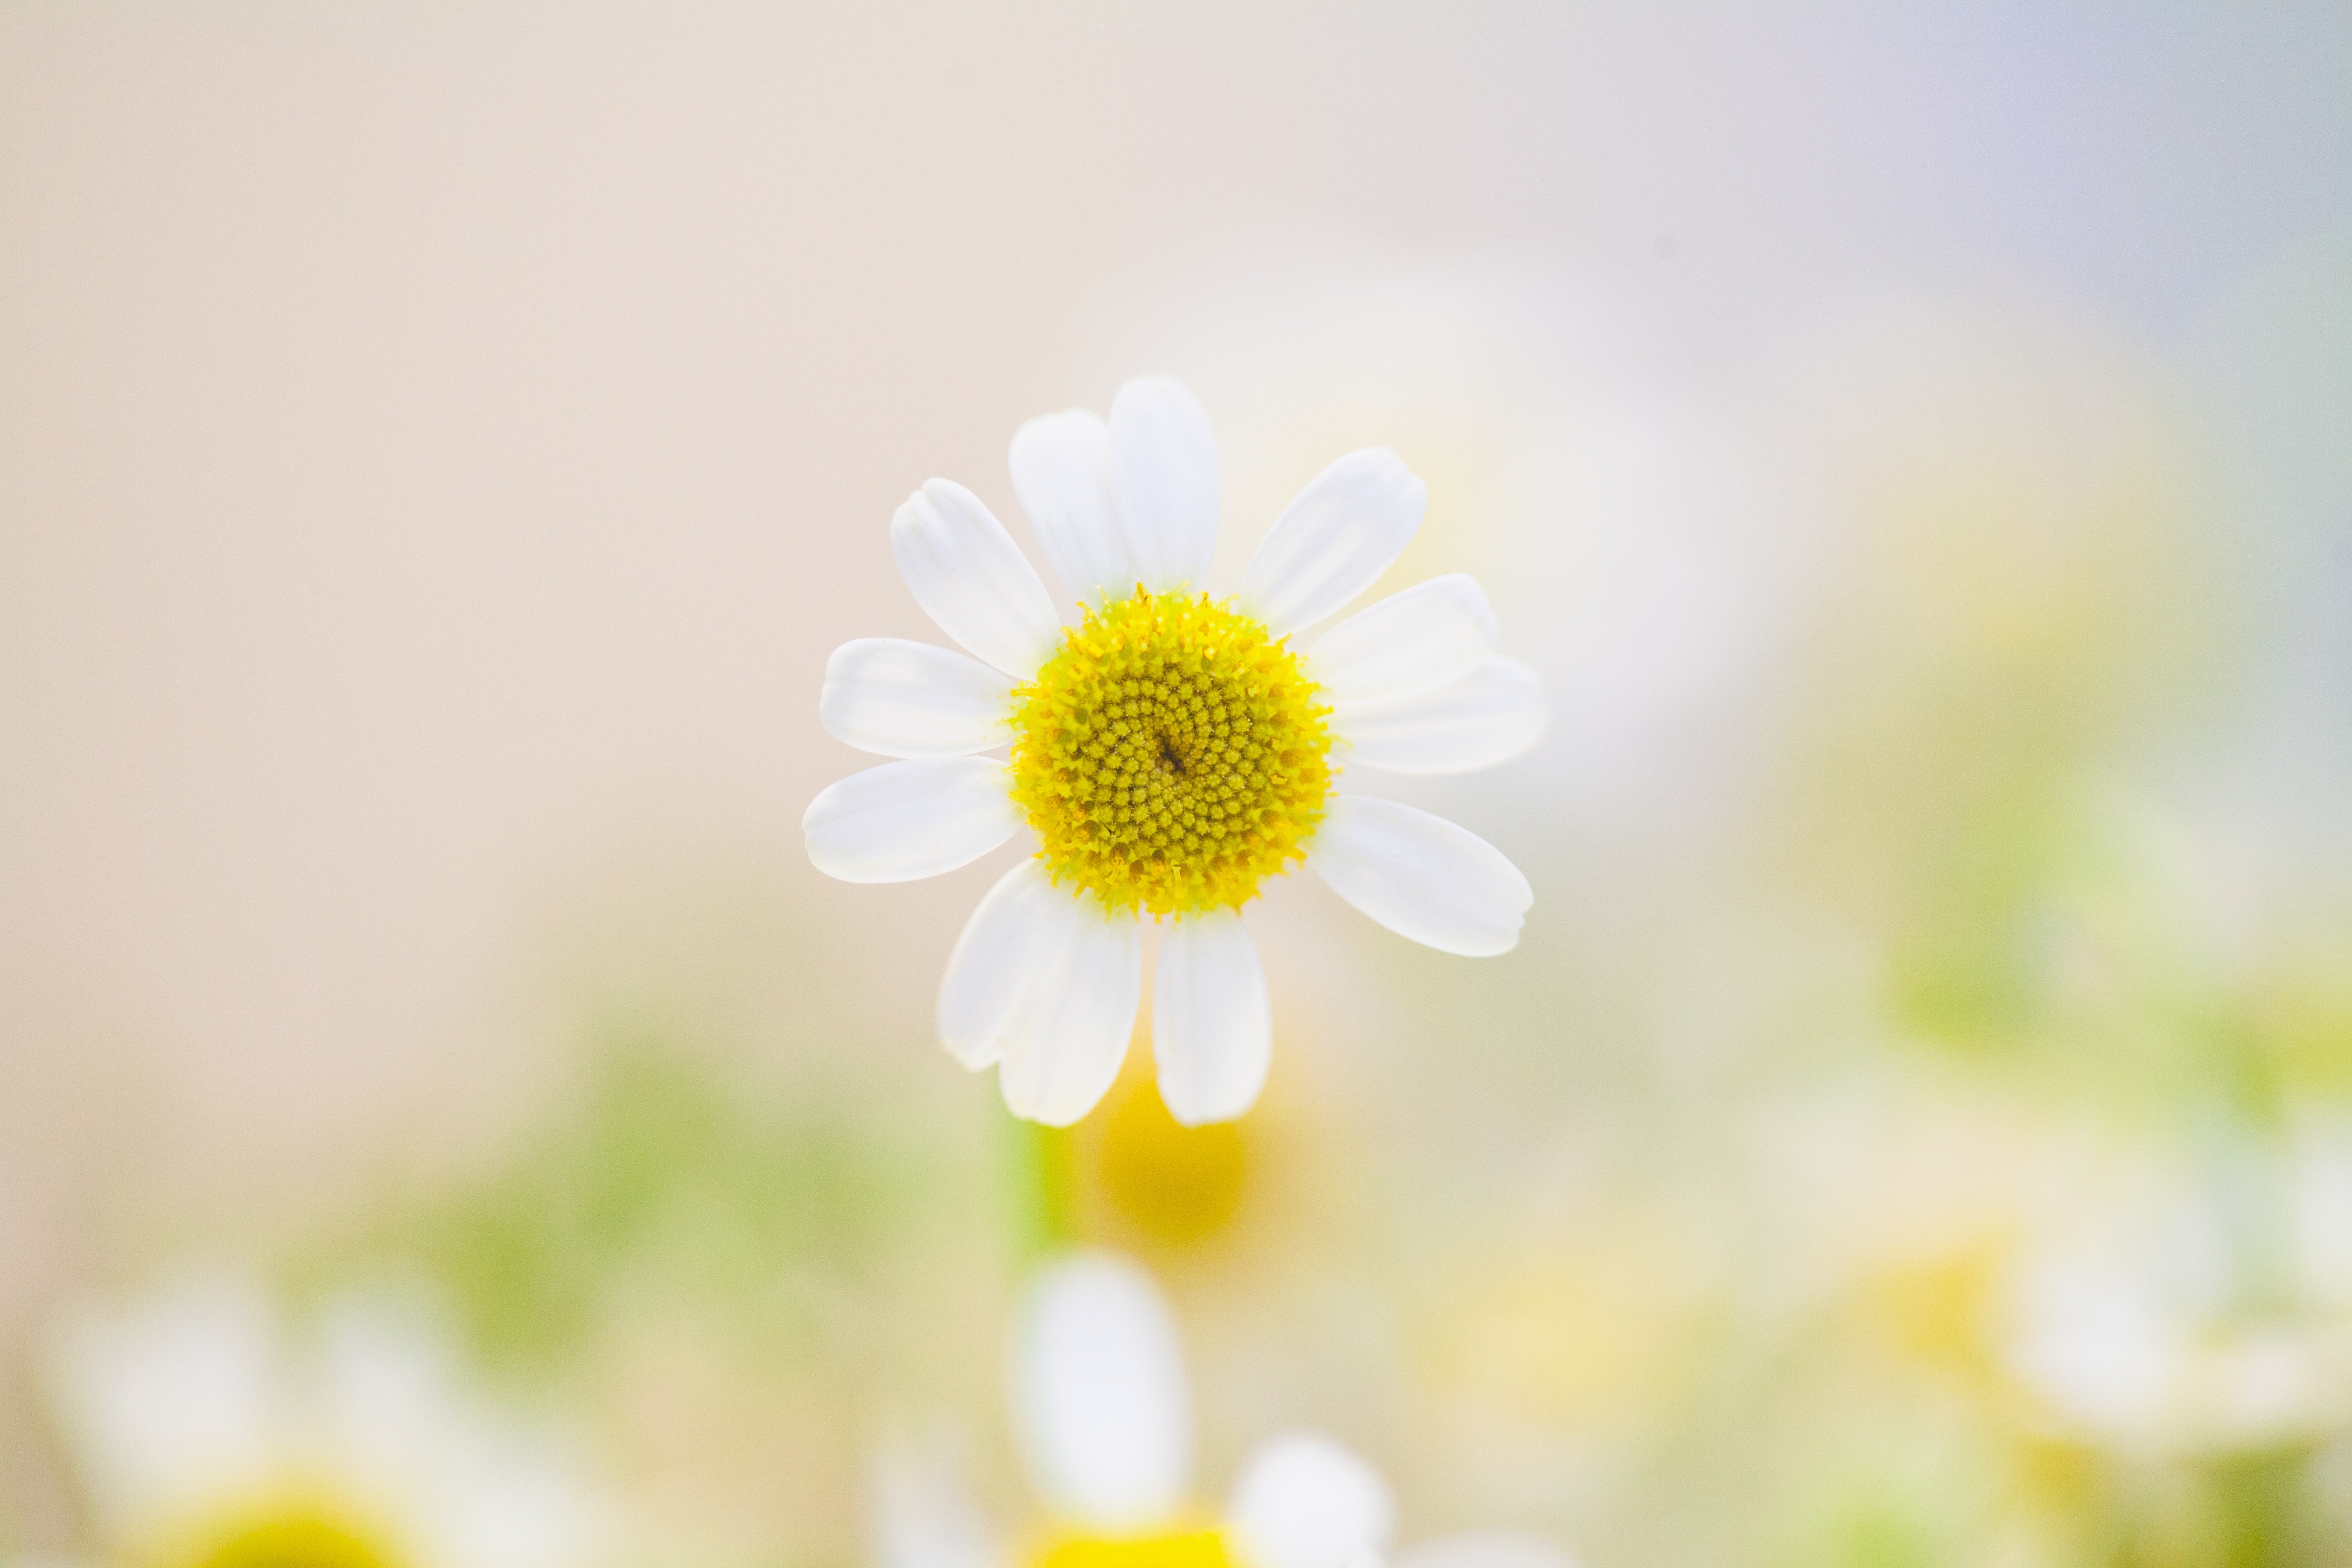
blossom, plant, field, photography, meadow, sunlight, flower, petal, daisy, spring, yellow, flora, wildflower, close up, macro photography, flowering plant, daisy family, oxeye daisy, plant stem, land plant, chamaemelum nobile